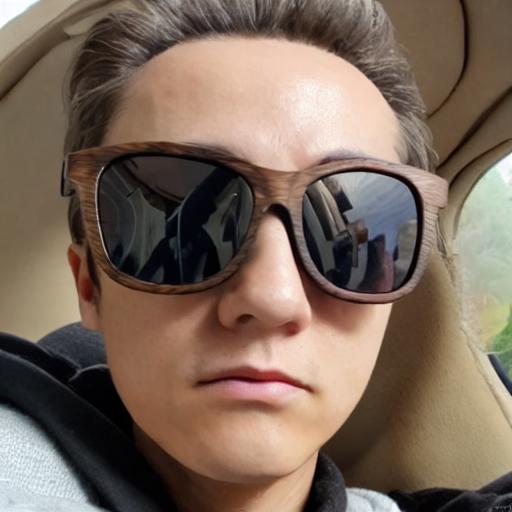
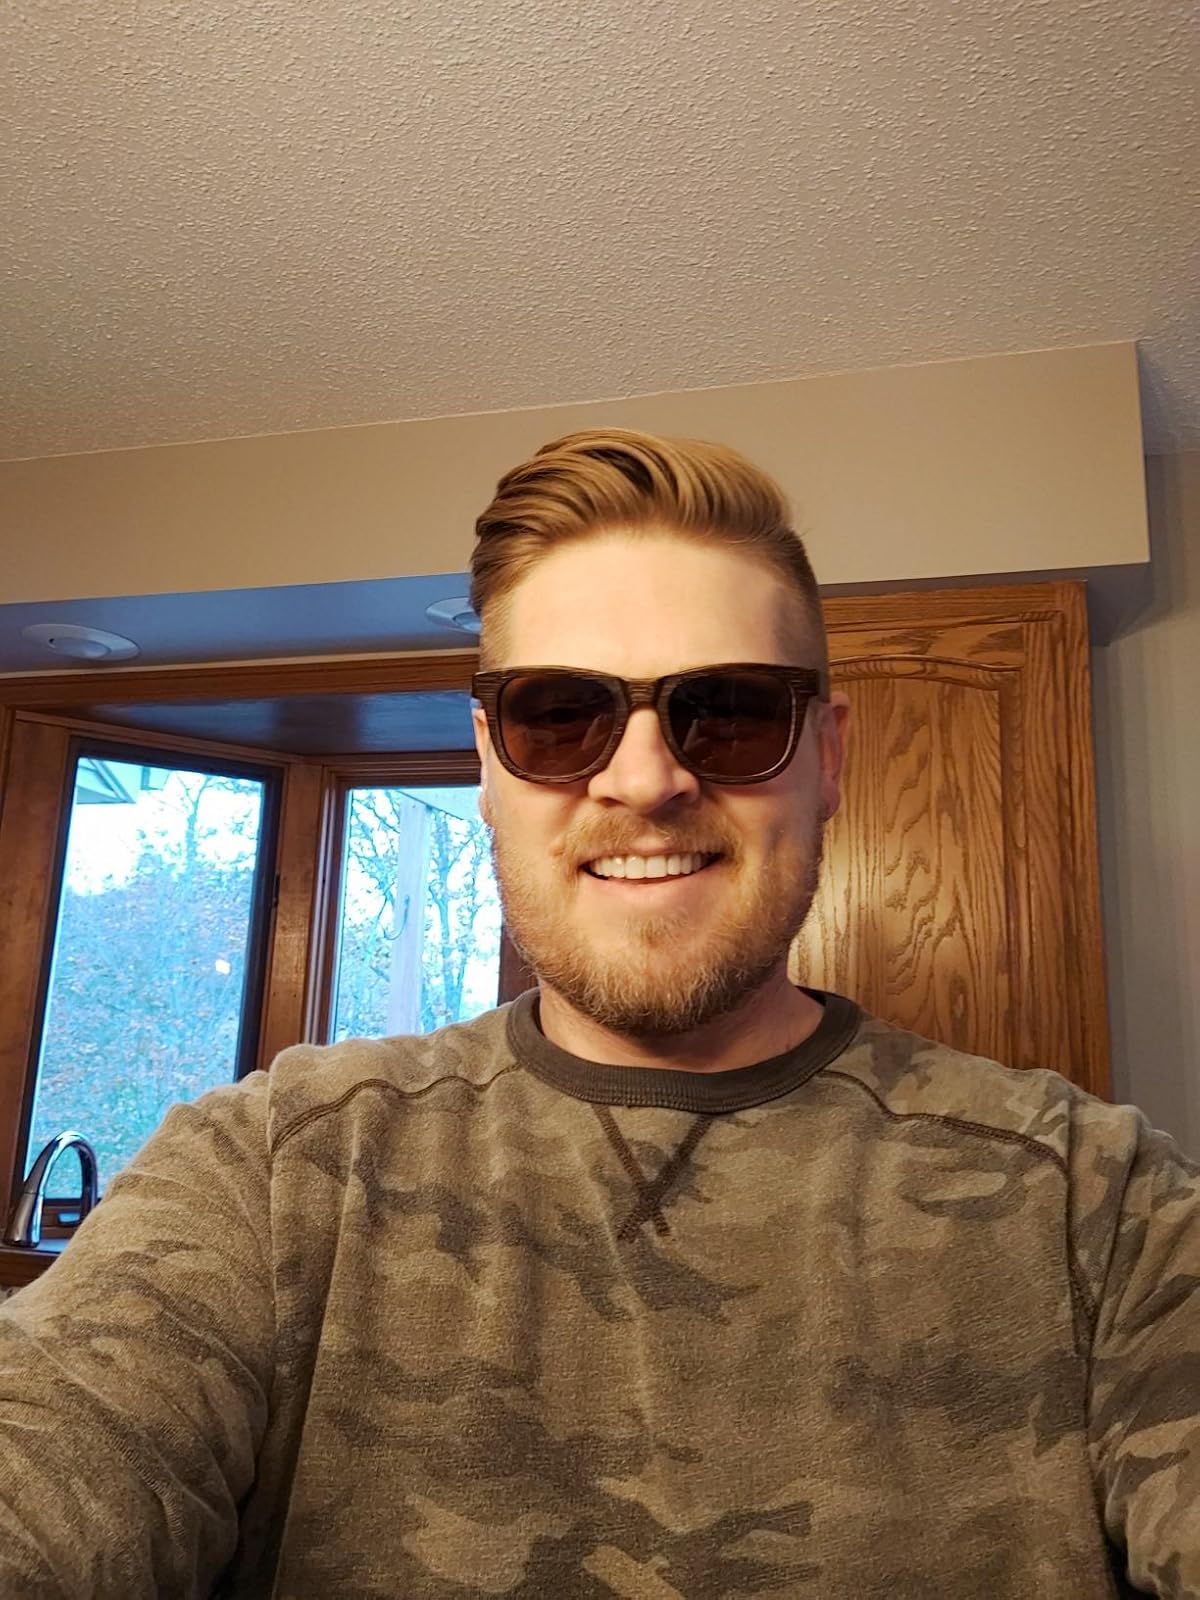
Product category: accessories_sunglasses
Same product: no